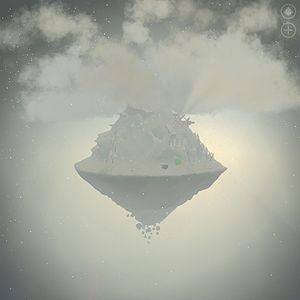
Mountain est un jeu vidéo de simulation créé par David OReilly, programmé par Damien Di Fede et édité par Double Fine Productions. Il est sorti en 2014 sur Windows, Mac, Linux, iOS et Android.